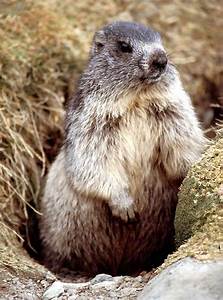
Label: squirrel